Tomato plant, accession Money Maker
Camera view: horizontal (90 deg, fisheye); turntable rotation: 210 degrees
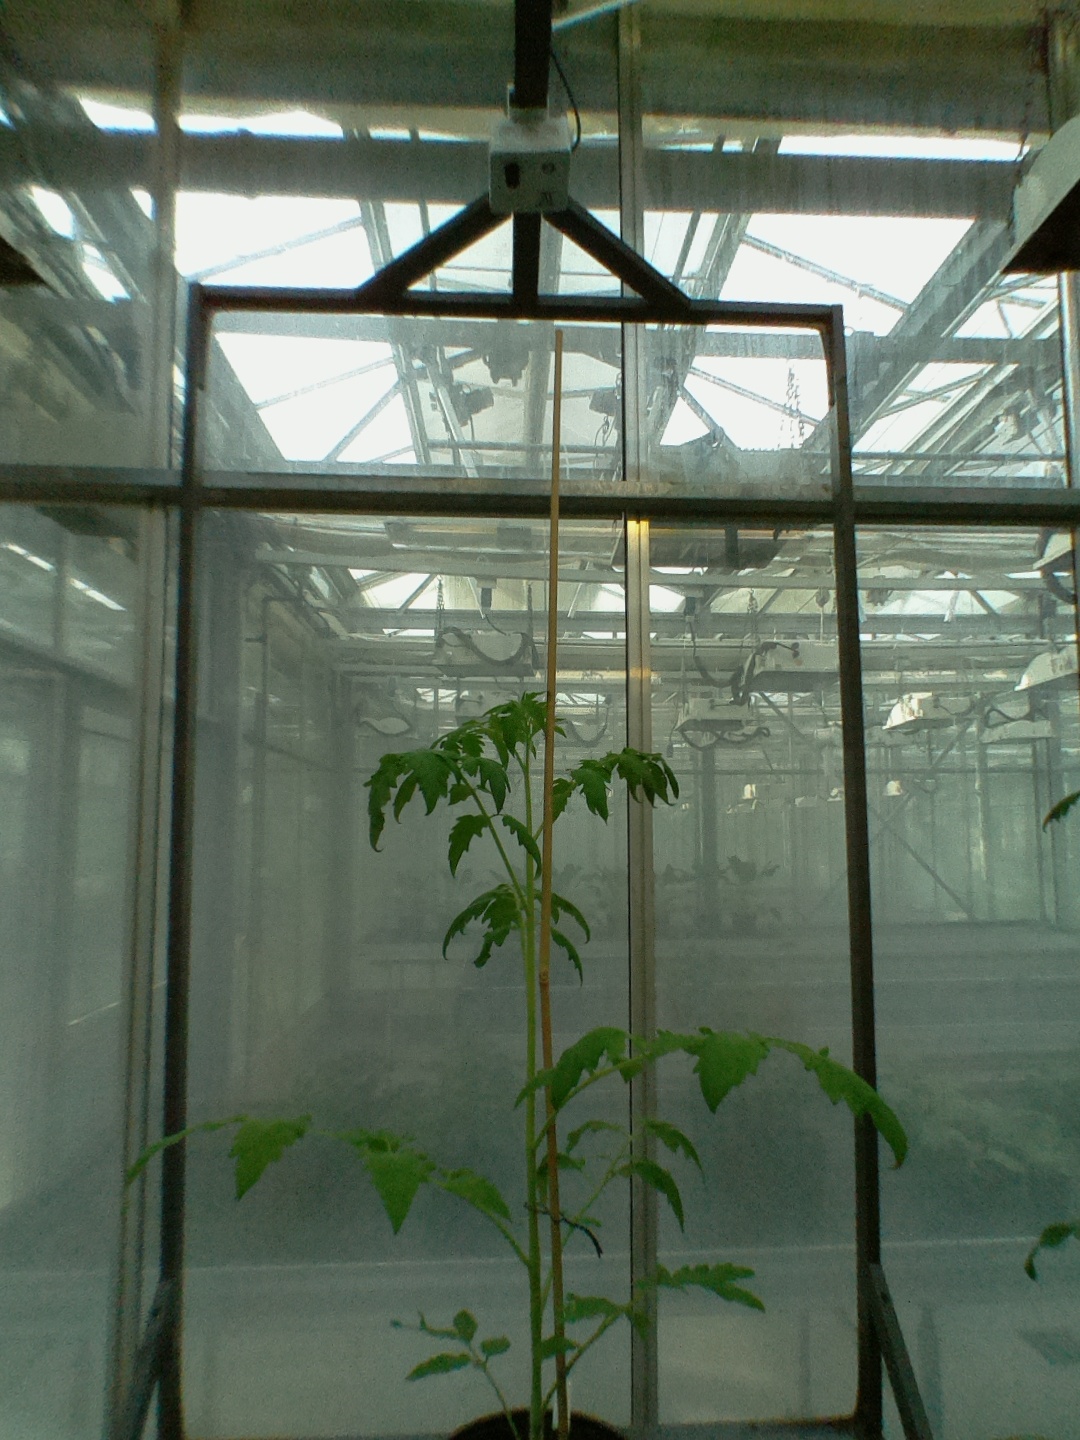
BBCH growth stage 15: 10 of true leaves visible